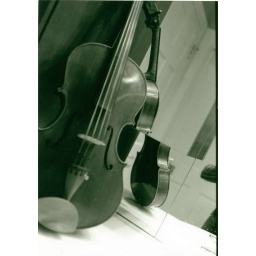
my first attempt at developing black and white film in the darkroom :D